Climate change in Utah

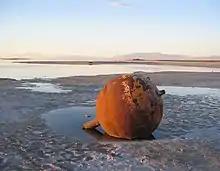
Low water, Great Salt Lake

"The changing climate is likely to increase the need for water but reduce the supply. Rising temperatures increase the rate at which water evaporates (or transpires) into the air from soils, plants, and surface waters. Soils are likely to be drier in most of the state, so irrigated farmland would need more water. But less water is likely to be available, because precipitation is unlikely to increase as much as evaporation".